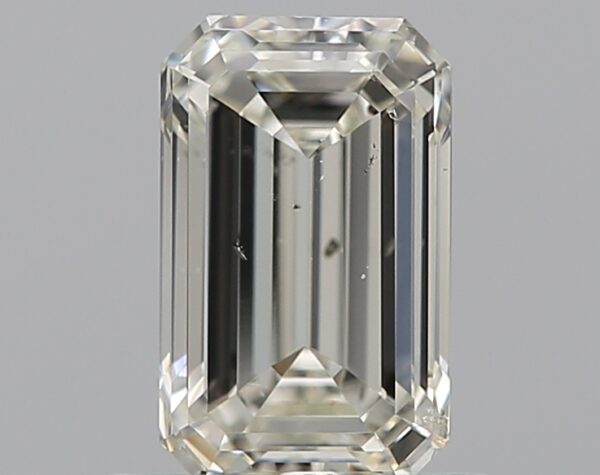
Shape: emerald
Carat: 0.71
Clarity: SI2
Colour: J
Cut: EX
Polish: EX
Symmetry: VG
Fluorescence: F
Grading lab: GIA
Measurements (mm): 6.44 x 3.95 x 2.71